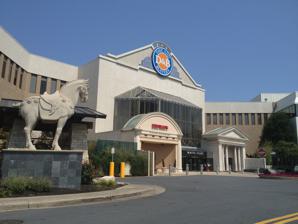
Building: White Flint Mall
Country: United States of America
Year built: 1977
Former shopping mall in Montgomery County, Maryland White Flint Mall Exterior view of White Flint Mall's main entrance, 2012 Location Rockville , Maryland , U.S. Coordinates 39°2′30″N 77°6′26″W / 39.04167°N 77.10722°W / 39.04167; -77.10722 Address 11301 Rockville Pike 20895-1021 Opening date March 2, 1977 ( 1977-03-02 ) Closing date January 4, 2015 ( 2015-01-04 ) (demolished July 2015–January 2016) Developer Lerner Enterprises Owner Lerner Enterprises No. of stores and services 0 (125 at max) No. of anchor tenants 0 (6 at max) Total retail floor area 800,000 sq ft (74,000 m 2 ) No. of floors 3 (1 in H&M, Dave & Busters, 2 in Lord & Taylor, Borders Books and Music, 5 (including a staff mezzanine) in Bloomingdale's) Parking Parking garages and lots Website www.shopwhiteflint.com at the Wayback Machine (archived March 14, 2014) White Flint Mall was a shopping mall , located along Rockville Pike , in Montgomery County , Maryland , that closed in early 2015 and demolished thereafter. Its former anchors were Lord & Taylor , Bloomingdale's , Dave & Buster's , H&M , Loews Theatre and Borders , the last four of which acted as junior anchors for the mall. Lord & Taylor, the mall's final anchor, operated until 2020, five years after the mall's initial closure and demolition, which was later demolished in 2023. History Early years The mall opened in 1977 and was initially anchored by Lord & Taylor and the second Bloomingdale's location in the Washington, D.C. area (after Tysons Corner Center ). A third anchor, I. Magnin (the sole East Coast branch of the chain), opened shortly thereafter and closed in 1992. Borders took over the I. Magnin location in 1993, closing in 2011. I. Magnin was only on levels 2 and 3 while Lord & Taylor was on levels 1 and 2. Raleigh Haberdasher also had a suburban branch at the center. Some shopping areas revolved around motifs: Georgetown , on the third floor and Via Rialto on the ground floor, which were recreations of the urban districts in Washington and Venice respectively. The latter was a block of shops and restaurants stretching from the center court to the main entrance facing Rockville Pike, where Bertucci's and Cheesecake Factory later stood. Both Georgetown and Restaurant Row , home in the 1970s to Intermission Nightclub and Dining Disco , the first shopping-mall discotheque in the country, were replaced by Dave & Buster's in 1996. Other restaurants and fast food vendors populated the mall including the food court The Eatery , which went from a darker earth tone color motif to bright neon in the 1980s as well as the third-floor loft overlooking the center court. Later years The mall found creative ways to promote itself over the years. It was the first mall to issue its own credit card to frequent shoppers. To celebrate its 25th anniversary, the mall released its own Monopoly game entitled "White Flint-opoly". Three decorative water features were located on the first level of the center. The largest was a fountain underneath and around the mirrored escalators, loosely based on the Rialto Bridge and Grand Canal in Venice, in the Via Rialto mall within a mall. This fountain was low to the ground, which made it prone to children falling in, causing it to be removed when I. Magnin closed. Two identical fountains were in center court, one in front of each glass elevator, and were removed during a 2004 mall facelift. One oddity about the closure of Borders on April 17, 2011, was the sign that remained in front of the escalator leading to its permanently shuttered entrance that read "Temporarily Out of Service". Over the years major celebrities have appeared at the mall like Donna Karan and Elizabeth Taylor , as well as minor and local stars like the cast of MTV's The Real World: D.C. , Brigitte Burdine , Andrea Mitchell , Paula Marshall , Giuliana Rancic and Christine Blasey Ford . The mall's impact was felt throughout the metro area in places such as Prince George's County which lacked any regional shopping centers as upscale as White Flint. This led to some spots like Landover Mall and Iverson Mall receiving the nickname "Black Flint Mall", while alternately White Flint was dubbed the "White Iverson Mall". White Flint was a popular destination on Halloween , known for its annual "Howl-O-Ween" event with special trick-or-treating and hosting children's magic shows performed by area entertainers including The Great Zucchini and Dean Carnegie among others. The mall was served by the White Flint station (renamed North Bethesda station after the mall was demolished) on the Red Line of the Washington Metro since 1984. Demolition and redevelopment Shuttered storefronts at White Flint Mall in 2014 The back of White Flint (where the parking garage and Dave and Buster's once stood) completely opened up during demolition on October 24, 2015. Cherry Blossoms adjacent to one of White Flint Mall's access roads, 2016. In November 2011, Lerner Enterprises announced plans to deconstruct the 850,000-square-foot (79,000 m 2 ) mall and its large parking deck and replace it with four office buildings, a 300-room hotel, 1,000,000 square feet (93,000 m 2 ) of retail and restaurant space, and 12 apartment buildings consisting of a total of 2,500 residences. The developers expected construction to begin two years following approval and take approximately 25 years to be fully completed. On January 5, 2012, Macy's Inc. announced that the mall's Bloomingdale's store would close in March 2012. Bloomingdale's closed on March 14, 2012, and the building it occupied was demolished in 2013 prior to the mall's closure. On August 7, 2013, The Cheesecake Factory announced they would leave their White Flint location and move to nearby Westfield Montgomery ; it closed in December 2013. On December 24, 2013, WJLA-TV reported that White Flint Mall would permanently close sometime in 2014. At that time, fewer than 20 stores were still open including Lord and Taylor , P. F. Chang's China Bistro , Dave & Buster's , Pottery Barn , Loews Cinemas , Banana Republic , and H & M . On January 20, 2014, Loews Cinemas permanently closed their theater. On August 13, 2014, Dave & Buster's was evicted and was forced to close, leaving only Lord and Taylor, P. F. Chang's China Bistro, and a jewelry store. The jewelry store closed in October 2014, and P. F. Chang's China Bistro closed January 4, 2015, the same day the mall closed for good. Contractors began the exterior demolition of the mall, beginning with the southeastern parking garage nearest to the former Bloomingdale's store site, on July 7, 2015. Demolition of the actual mall building and the remaining parking garages, except the one connected to Lord & Taylor, was finished in January 2016. It was originally planned that Lord & Taylor would remain through the redevelopment process, however, they were involved in litigation with the mall beginning in July 2013, and went to trial to seek damages on July 28, 2015. On August 14, 2015, the court ruled that White Flint owed Lord & Taylor $31,000,000. White Flint appealed the court's decision; the Fourth Circuit Court of Appeals unanimously upheld the previous verdict in favor of Lord & Taylor, stating that the mall's owners' breached their 1975 contract with Lord & Taylor to maintain the property as a "first-class" mall until 2042. The appeals court ruled that mall's owners "could not establish to a 'reasonable certainty' whether and to what extent Lord & Taylor would benefit from the redevelopment". The opinion also noted the mall's owners failed to provide the jury with a clear picture of when the new town center would be built, how many buildings it would include and what types of businesses would be expected to lease space in it. The appeals court ruled that the $31,000,000 was a reasonable estimation of lost profits and future construction costs to reconfigure the store. However, this never came to pass.  On August 2, 2020, it was announced that Lord & Taylor would close (later in the same month, it was announced that all of their 38 stores would close). The store closed on December 28, 2020. In fall 2023, the vacant Lord & Taylor and the adjoining parking garage was demolished, leaving the entire site vacant. The mall's original site was one of multiple locations in the Washington metropolitan area competing to be Amazon's second headquarters . Ultimately, the second headquarters was awarded to New York City and Crystal City, Virginia , allowing Lerner to continue its original redevelopment plans. Former anchors and tenants Bertucci's Bloomingdale's (opened in 1977 with the mall, closed March 14, 2012) Borders (formerly I. Magnin, opened 1993, closed 2011) Dave & Buster's (evicted August 13, 2014) H&M (closed 2014) I. Magnin (opened shortly after the mall, closed 1992 and replaced by Borders in 1993) Loews Theatres (closed January 20, 2014) Lord & Taylor (opened in 1977 with the mall, closed December 28, 2020) PF Chang's China Bistro (closed January 4, 2015 with the mall) The Cheesecake Factory (closed in December 2013) References